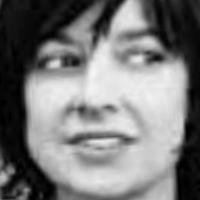
Age group: age 21-30